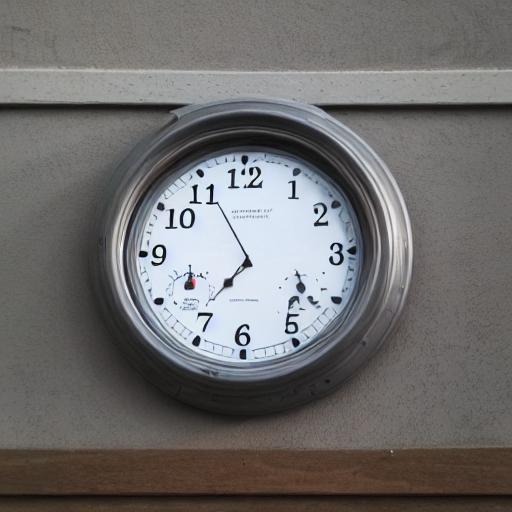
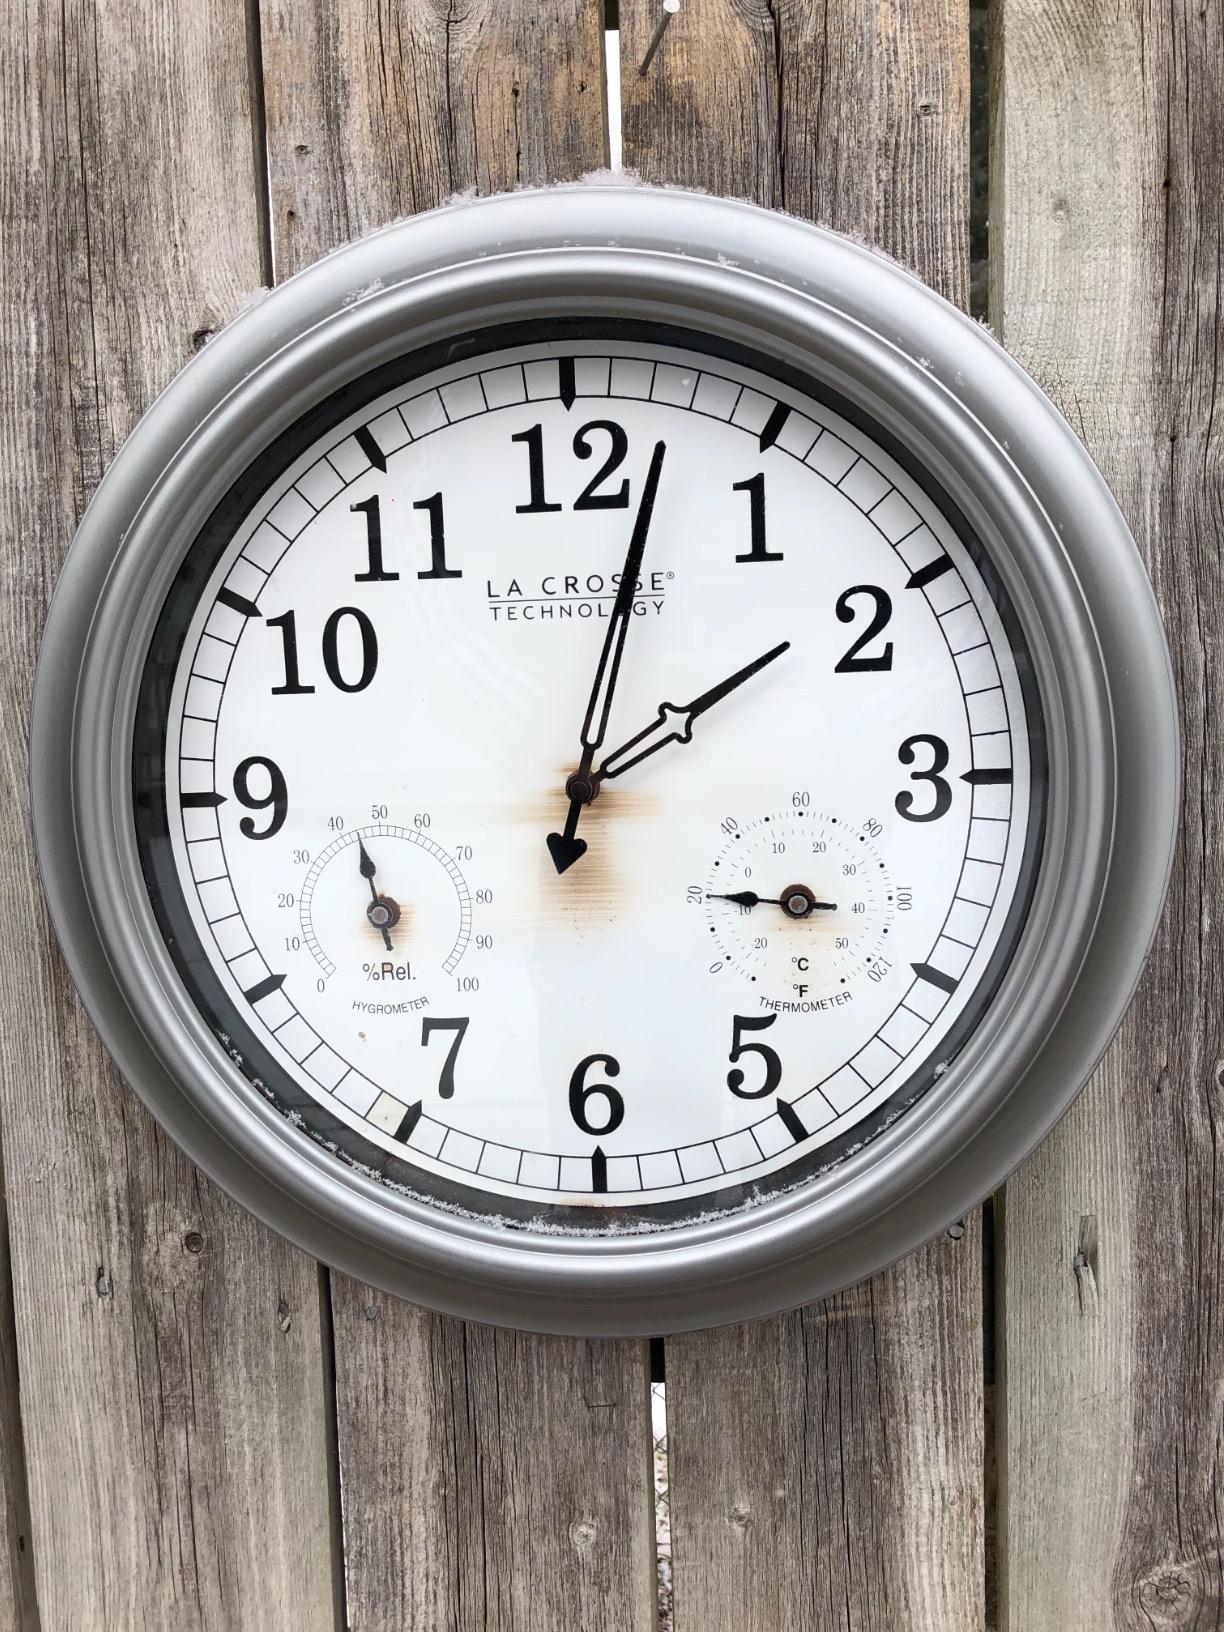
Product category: clock
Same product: no